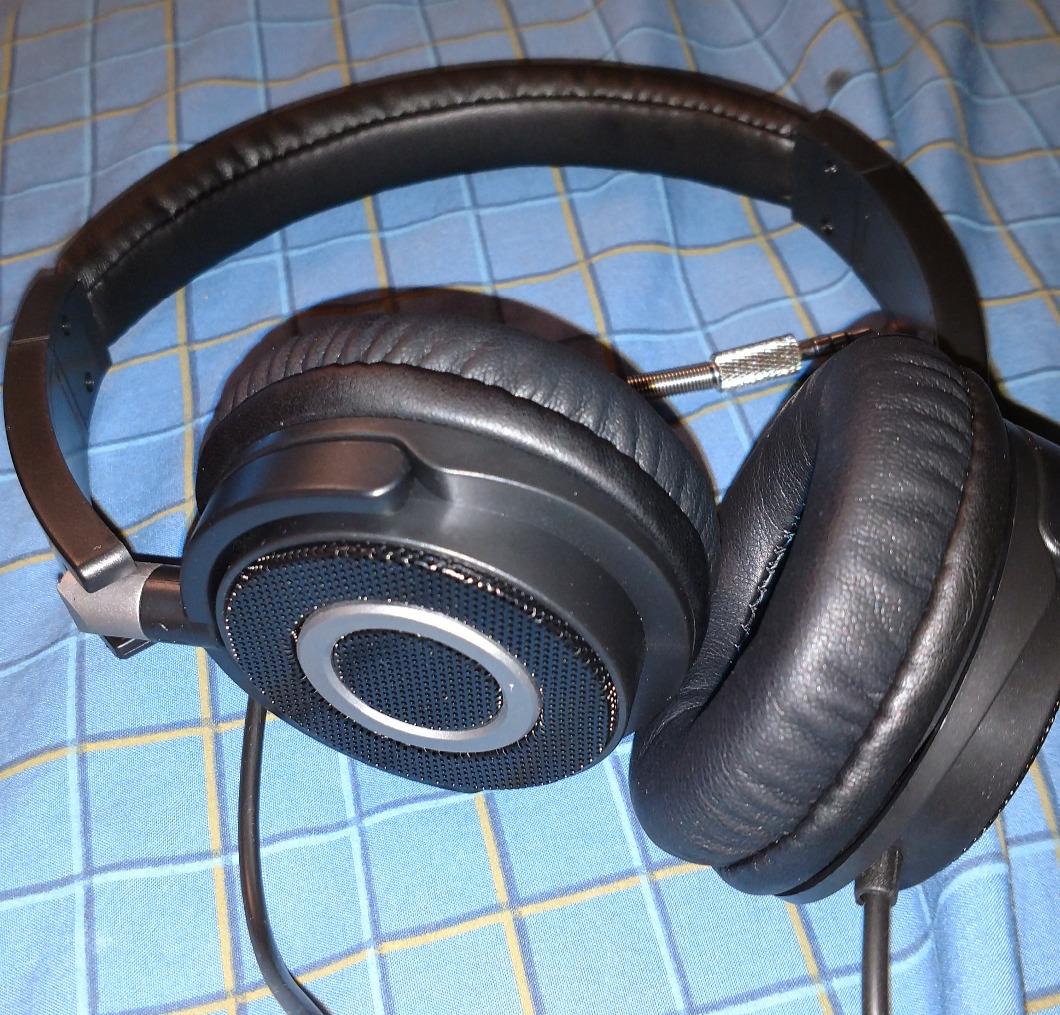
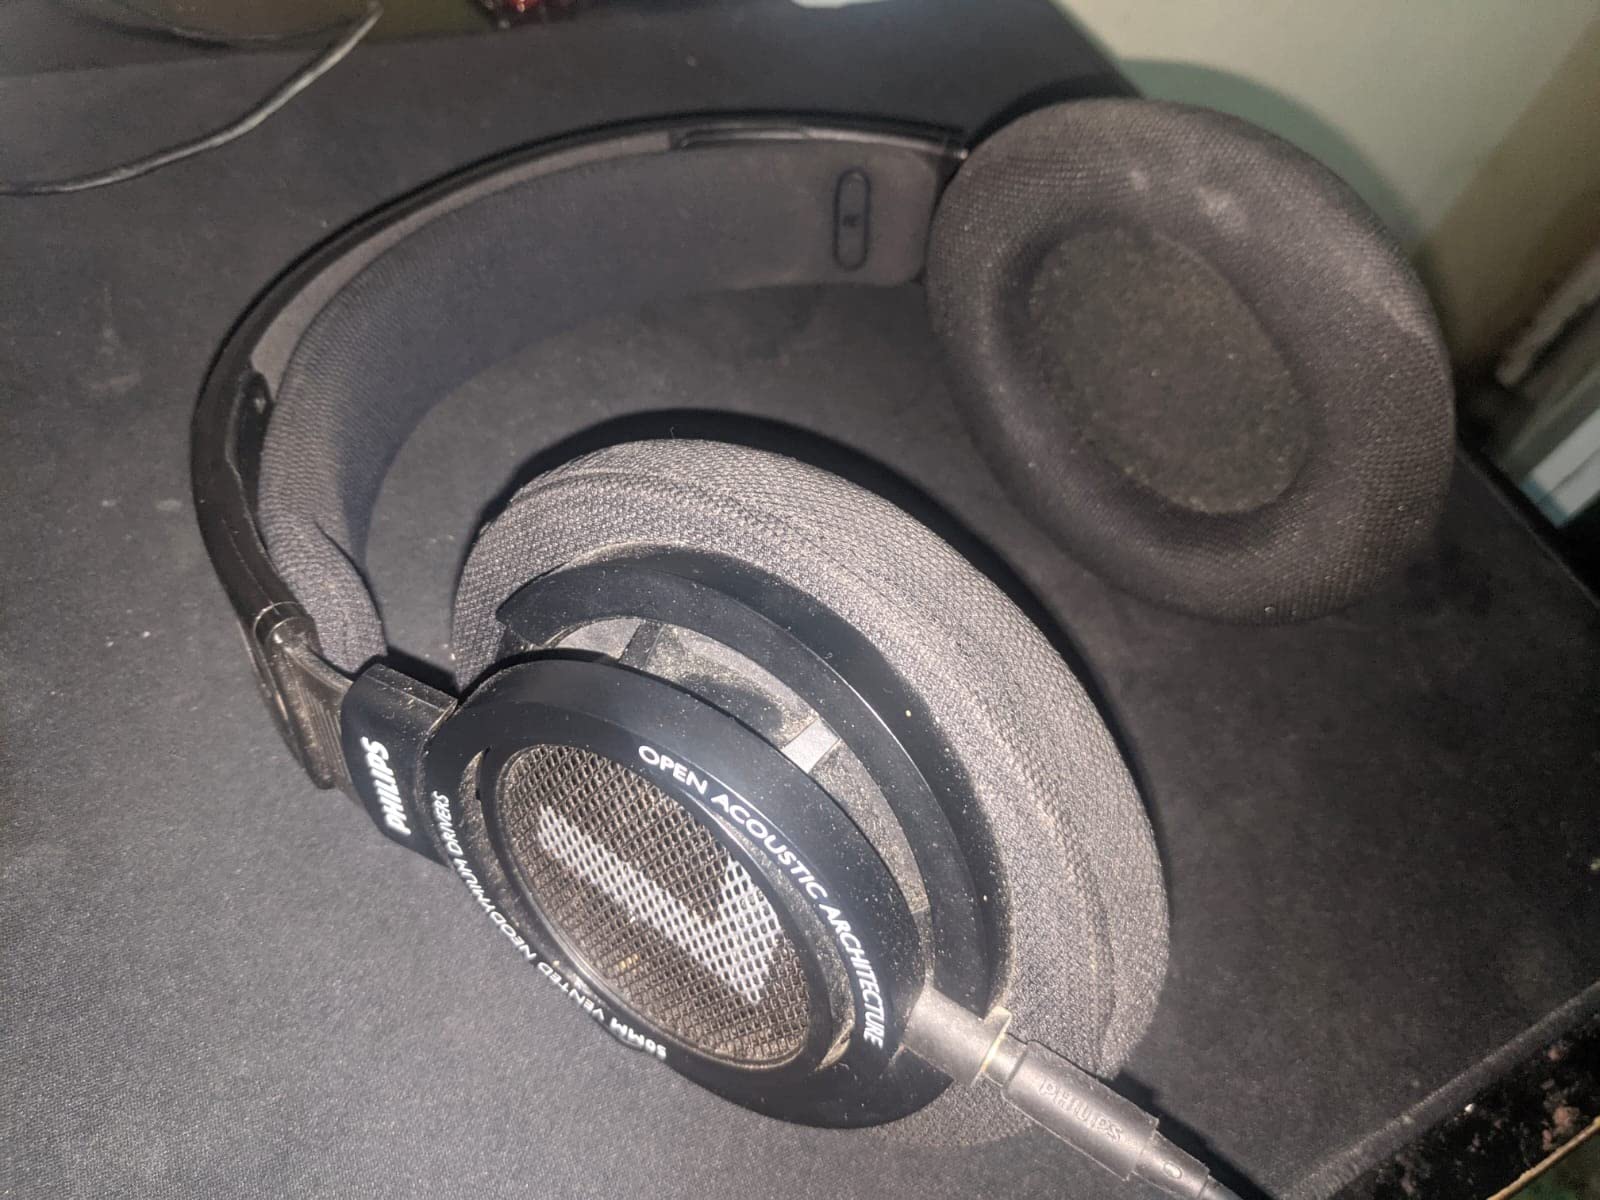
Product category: headphones
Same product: no